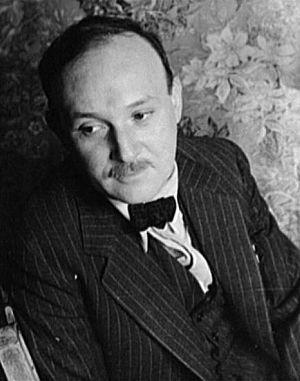
Manuel Komroff, né le 7 septembre 1890 à New York et mort le 10 décembre 1974 à Woodstock, New York, est un dramaturge, scénariste, romancier, éditeur et photographe américain.